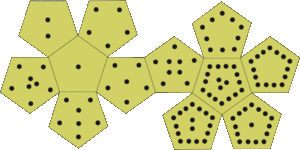
Ikke-transitive terninger / Ikke-transitive dodekaedre
nontransitive dodecahedron D VII
En mængde af terninger er ikke-transitiv, hvis den indeholder tre terninger, A, B og C, med den egenskab, at A giver et højere resultat end B ved mere end halvdelen af alle kast, B giver et højere resultat end C ved mere end halvdelen af alle kast, men hvor det ikke er sandt, at A giver højere resultat end C ved mere end halvdelen af alle kast. Med andre ord, en mængde terninger er ikke-transitiv, hvis relationen «giver et højere resultat end i mere end halvdelen af alle kast» ikke er transitiv.